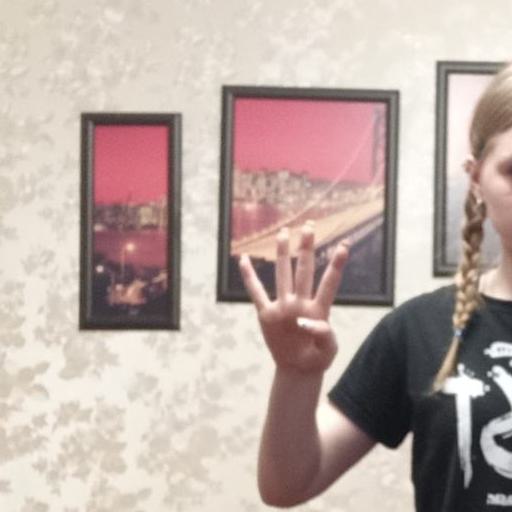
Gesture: four